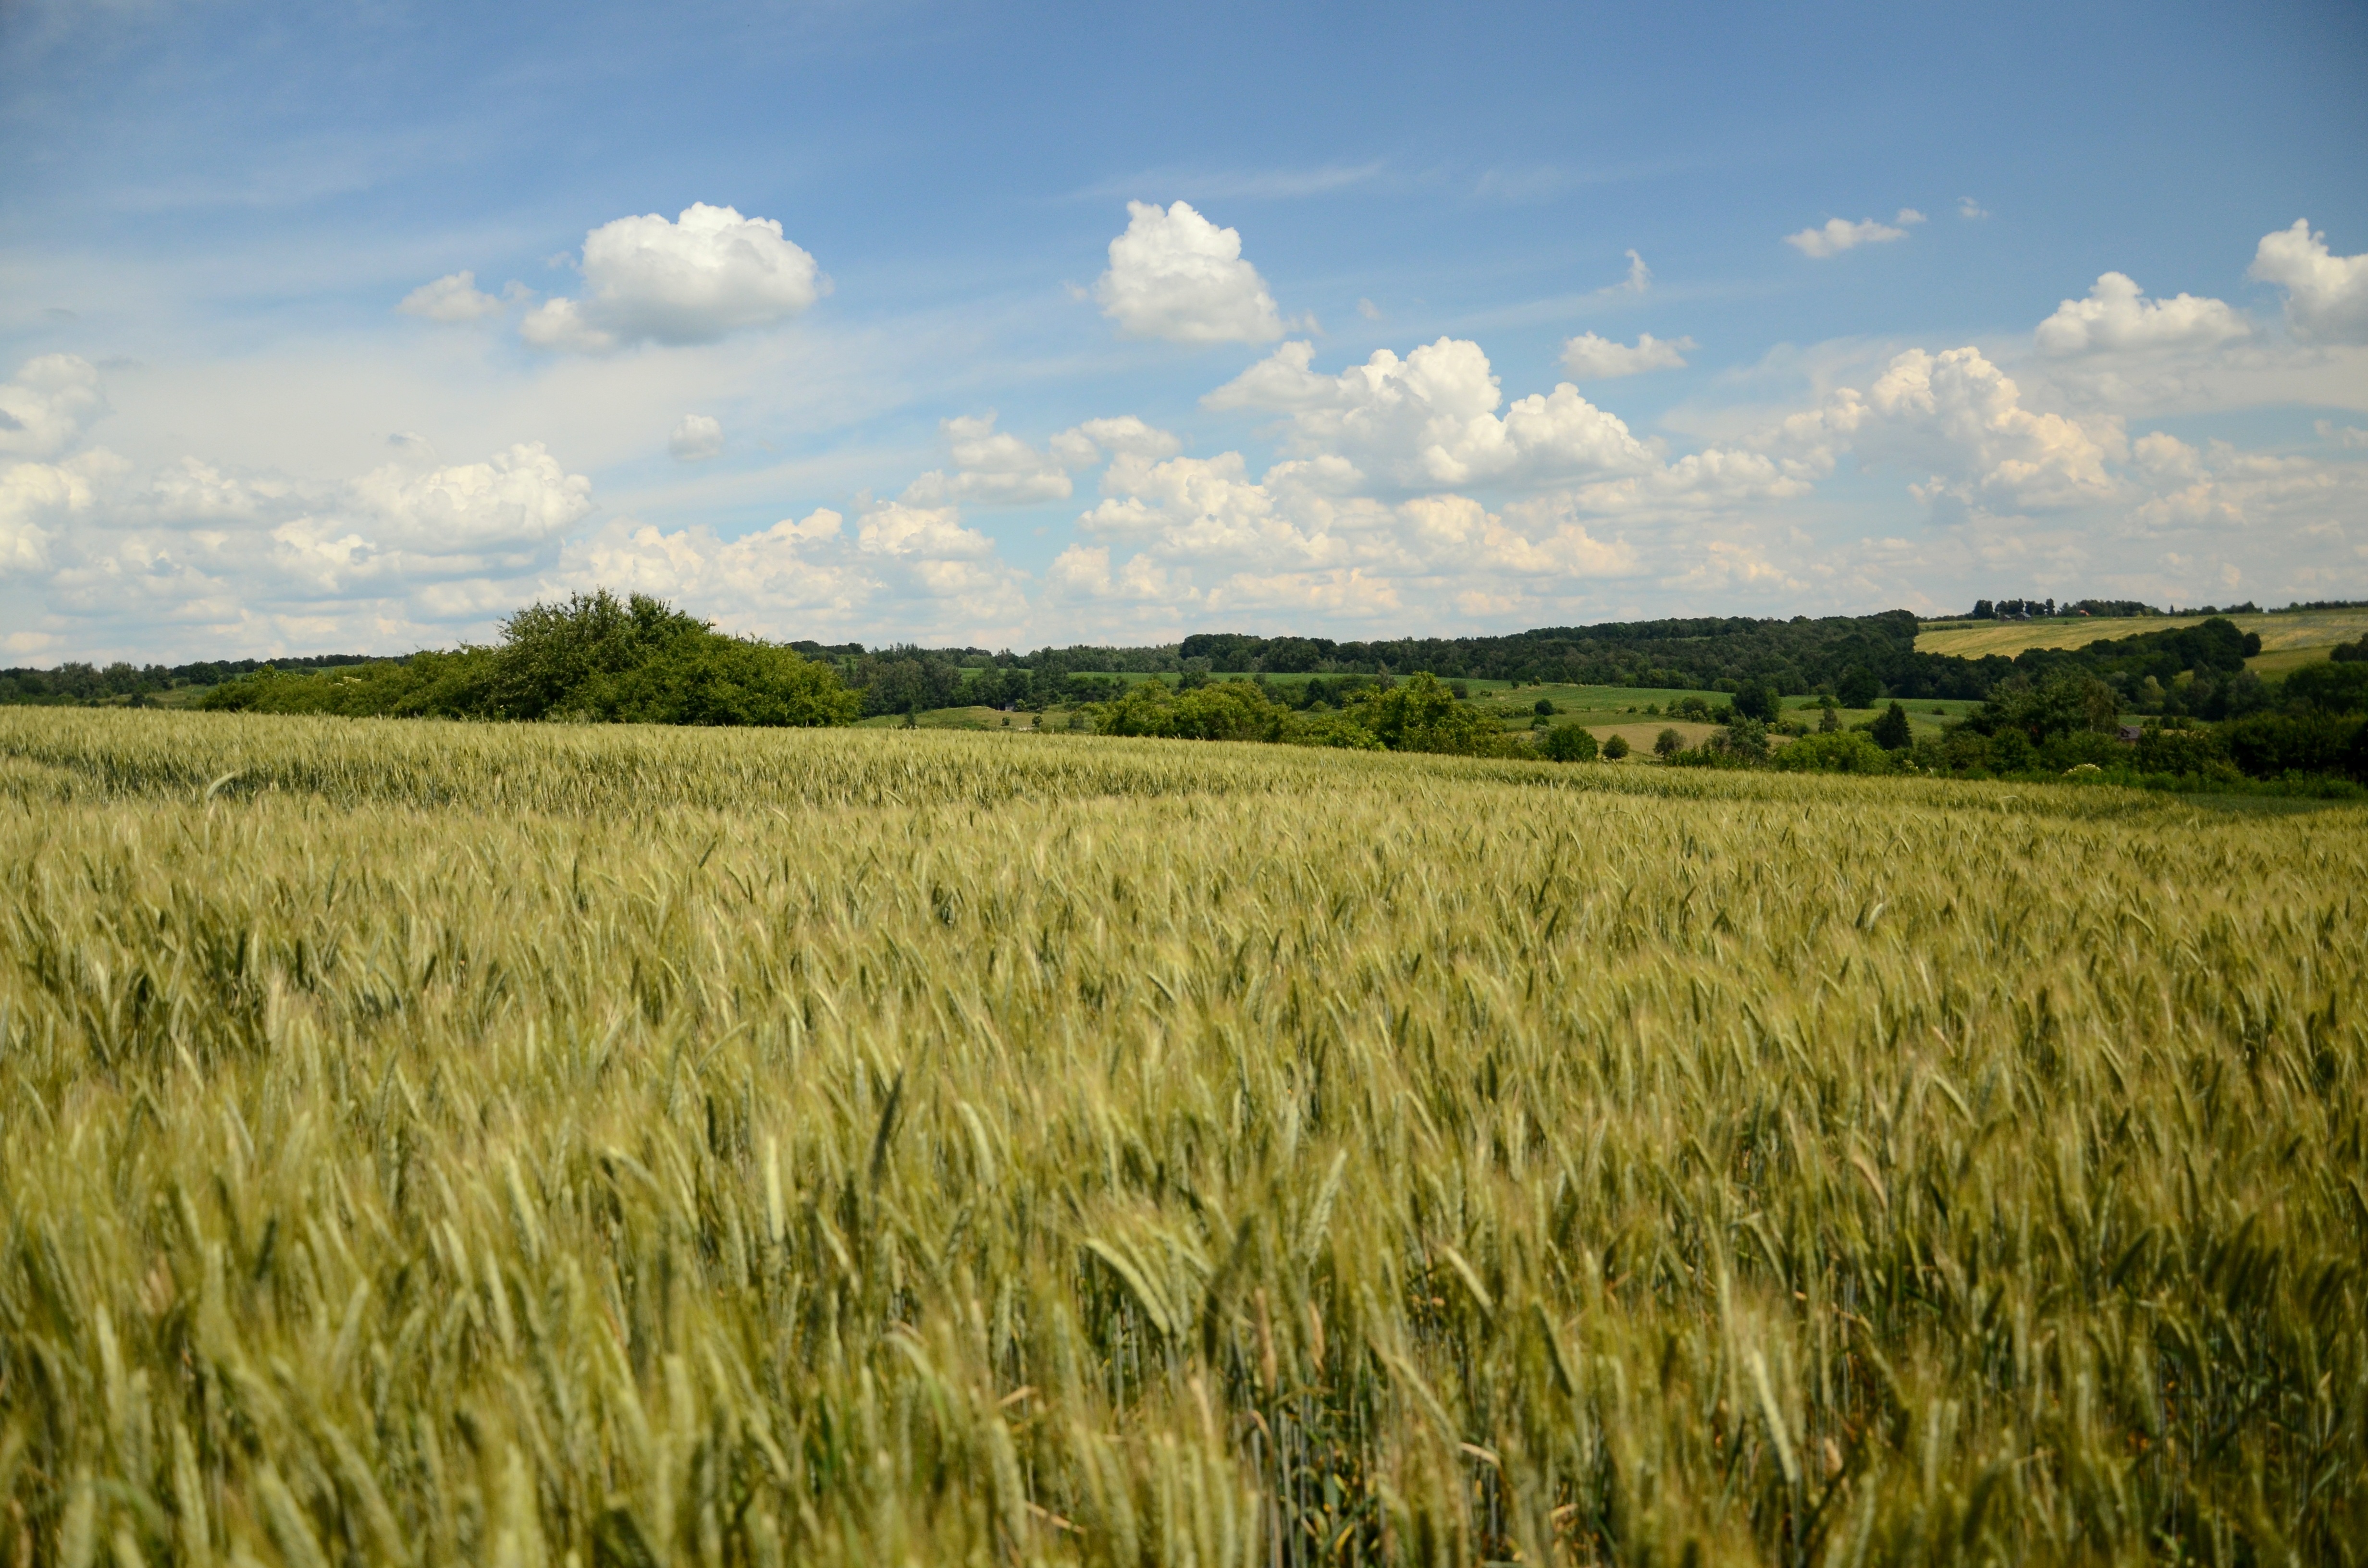
landscape, grass, horizon, plant, sky, field, meadow, wheat, grain, prairie, food, crop, pasture, corn, agriculture, plain, grassland, straw, rye, poland, ecosystem, steppe, peace of mind, rural area, field crops, paddy field, flowering plant, commodity, the cultivation of, k os, triticale, grass family, land plant, food grain